Delrina

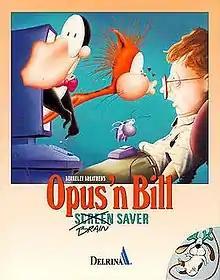
The product box cover for the "Opus 'n Bill BrainSaver" screensaver product

Screensavers were designed to ensure that there would be no phosphor burn-in of images left on a CRT-based screen. Delrina added sound and basic interactivity with its series of screensaver products, arguably qualifying it as an early form of multimedia.